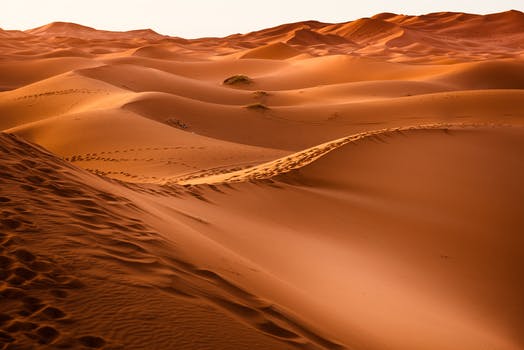
Label: No Watermark